Piangil

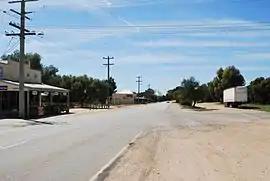
Murray St (Mallee Highway), the main street of Piangil, 2012

Piangil, once frequently spelled "Pyangil", is a town in the Mallee region of northern Victoria, Australia. It is approximately north-west of the state capital, Melbourne and north-west of the regional centre of Swan Hill. At the , Piangil and the surrounding rural area had a population of 259.